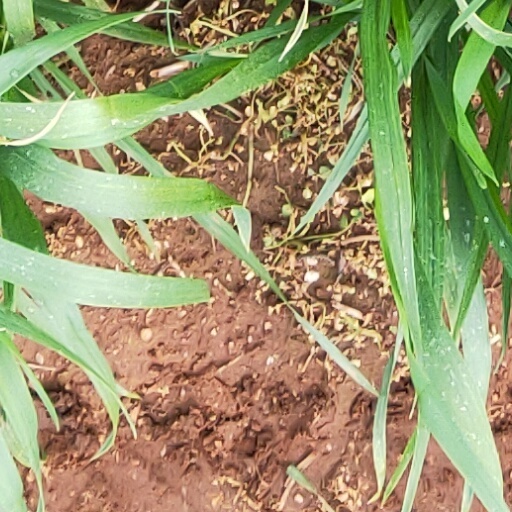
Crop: wheat